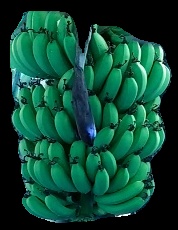
Variety: pachbale
Grade: grade1